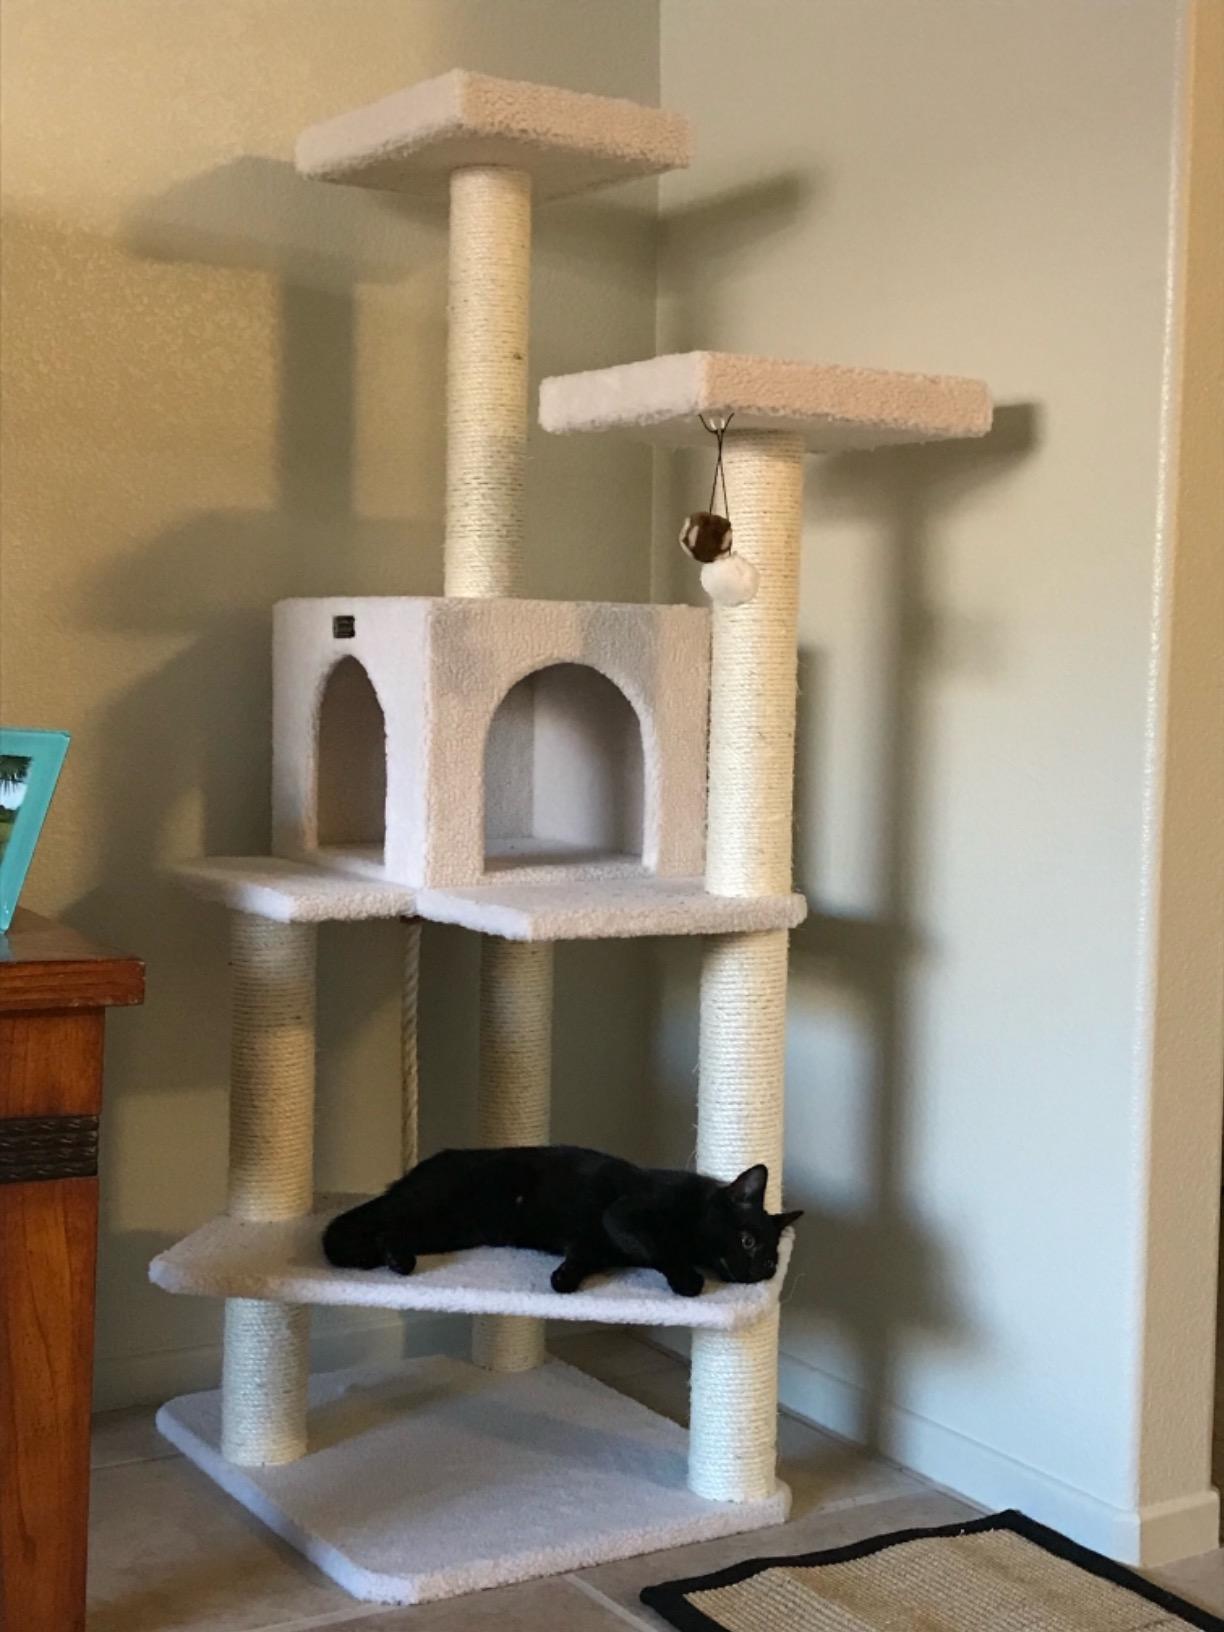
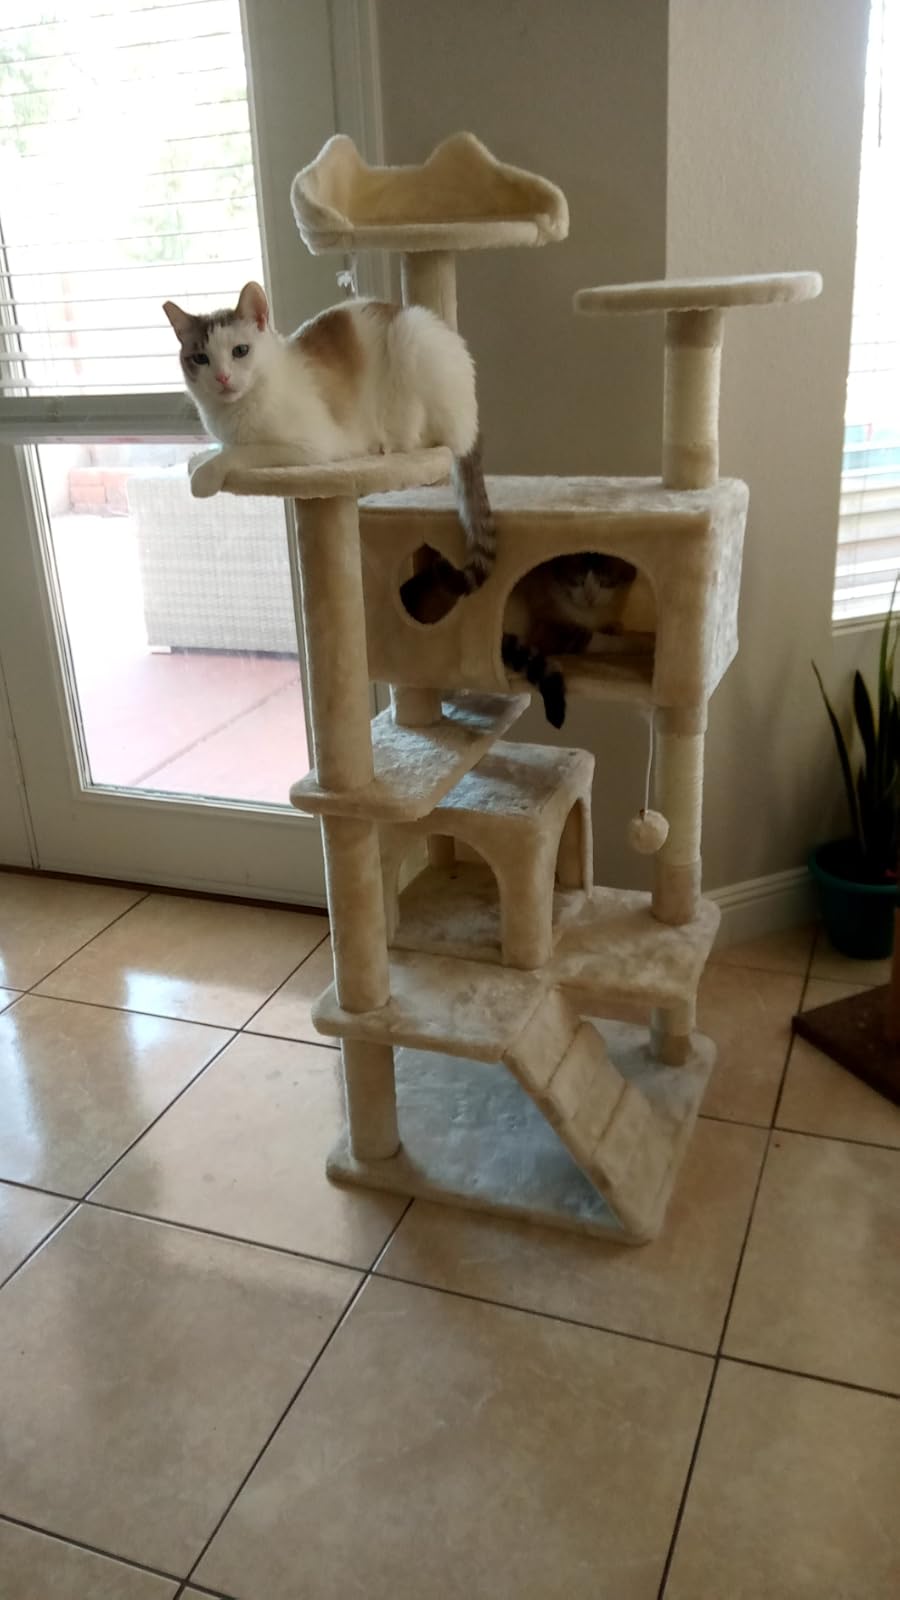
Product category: items_cat tree
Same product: no